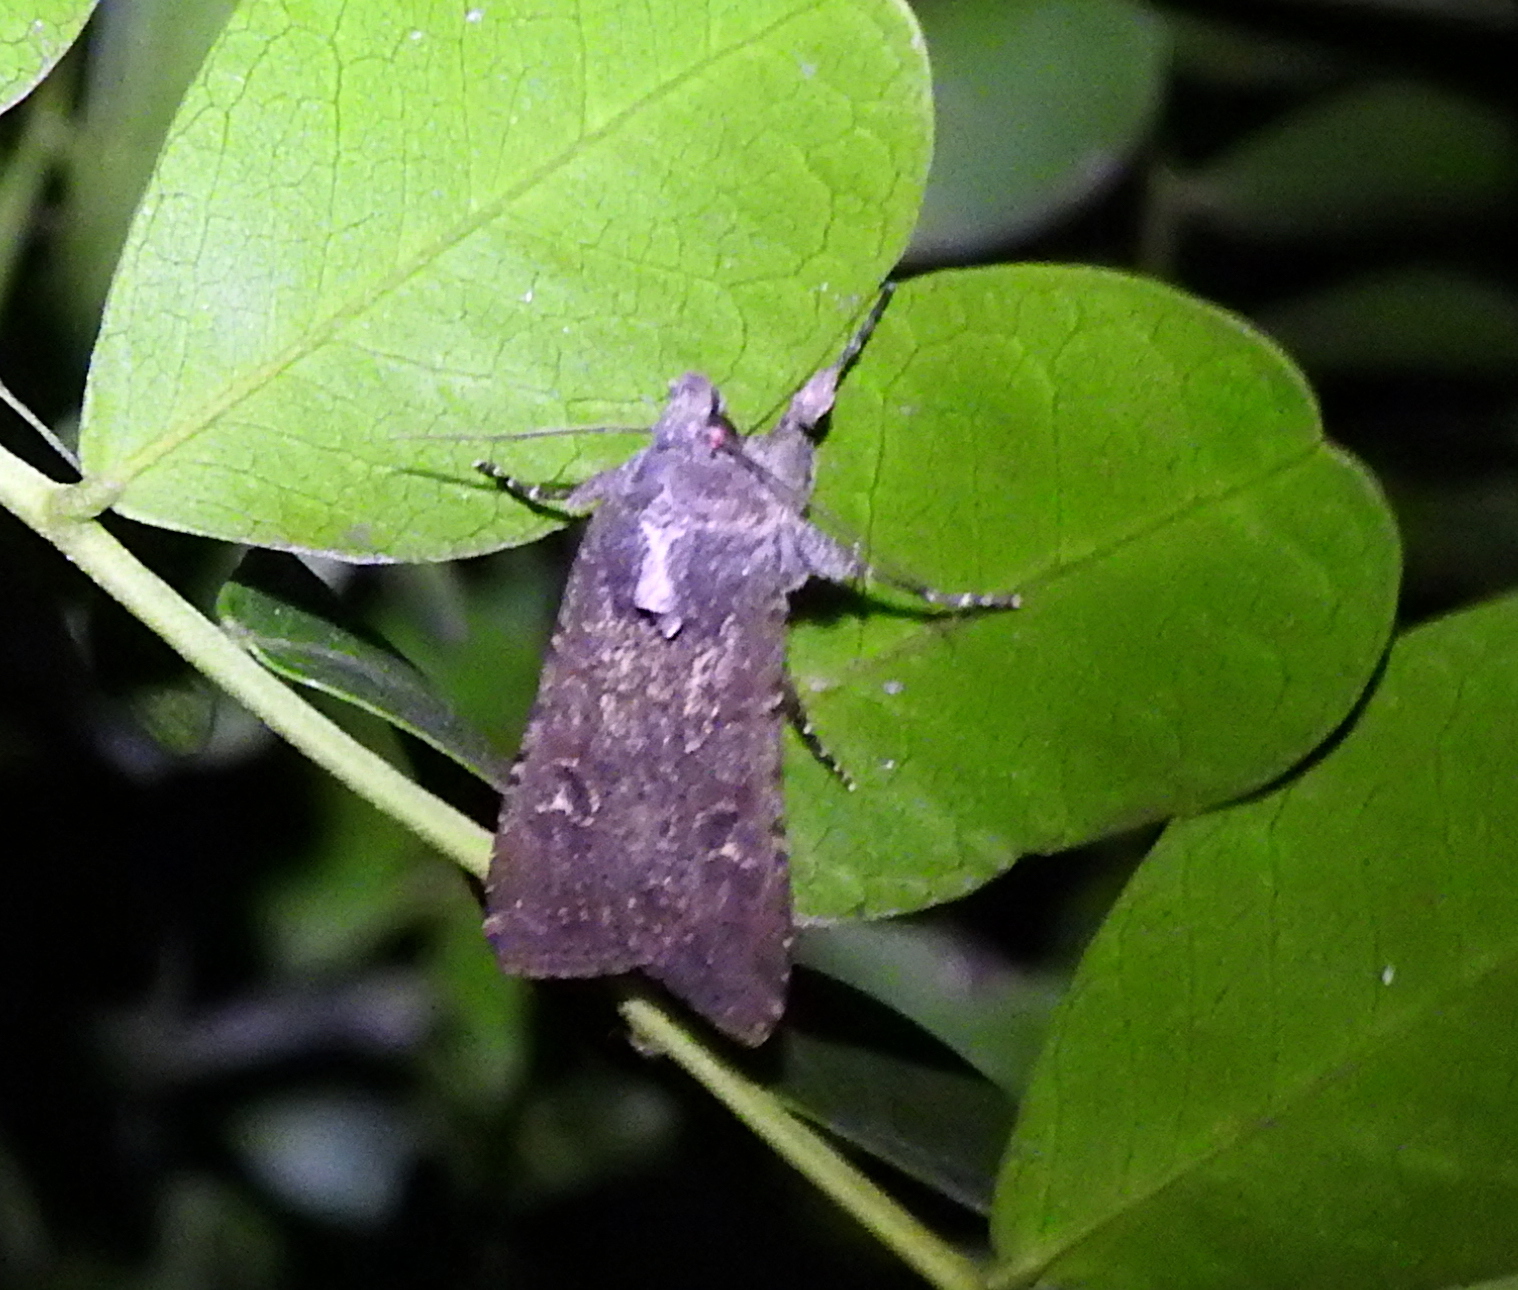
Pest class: cutworms